Len Alonte

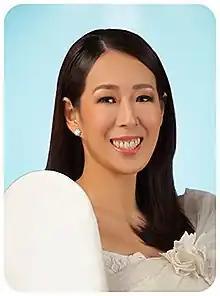
Alonte official portrait during 19th Congress

Marlyn Belizario "Len" Alonte-Naguiat (born July 15, 1974) is a Filipino politician who served as the Member of the House of Representatives of the Philippines for Biñan from 2016 to 2025. A member of the centre-right Lakas–CMD, she previously served as one of the deputy speakers of the House of Representatives from March 2021 to June 2022, as well as the 3-term Mayor of Biñan from 2007 to 2016, the Vice Mayor of Biñan from 2004 to 2007 and the Member of the then Biñan Municipal Council from 1998 to 2004.